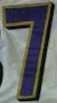
Number: 7